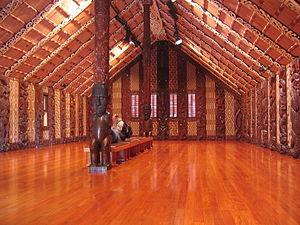
Waitangi est une commune située dans la Bay of Islands sur l'île du Nord en Nouvelle-Zélande. Elle est plus précisément localisée près de Paihia, à environ 60 km au nord de la ville de Whangarei.
Le bois peut être utilisé comme matériau de construction.